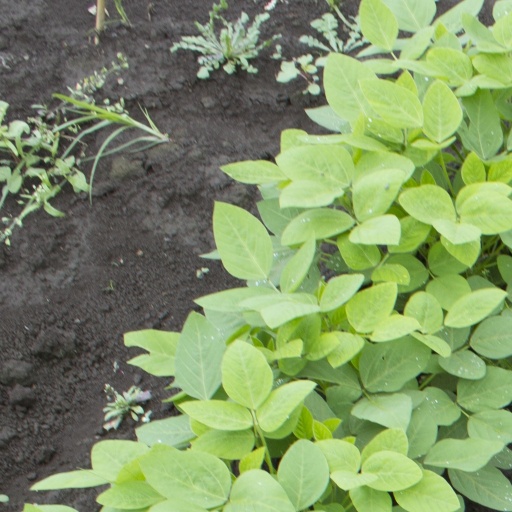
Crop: soybean